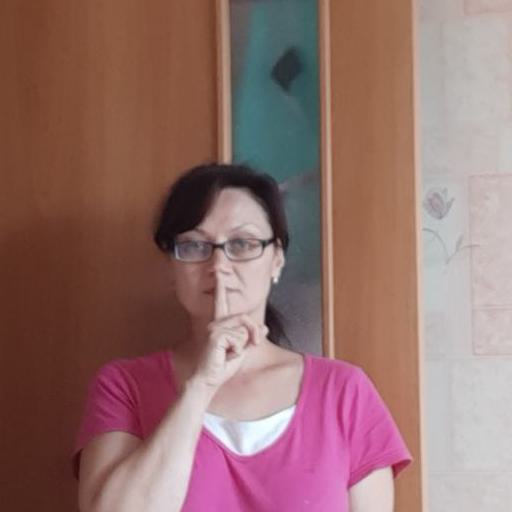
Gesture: mute